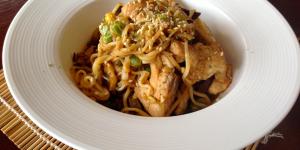
yakisoba de pollo